Julington Creek

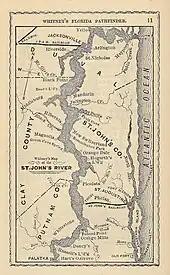
Map of the lower St. Johns printed in 1876

Julington Creek is a waterway in Duval County, Florida widening out into the St. Johns River in the southern part of Jacksonville. Durbin Creek is a tributary. Julington Creek feeds into the St Johns River widening out into Old Bull Bay by the border of Duval and St. Johns County, Florida. It is navigable by paddlecraft and there are boat launches and a marina.